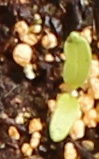
Label: Sugar beet